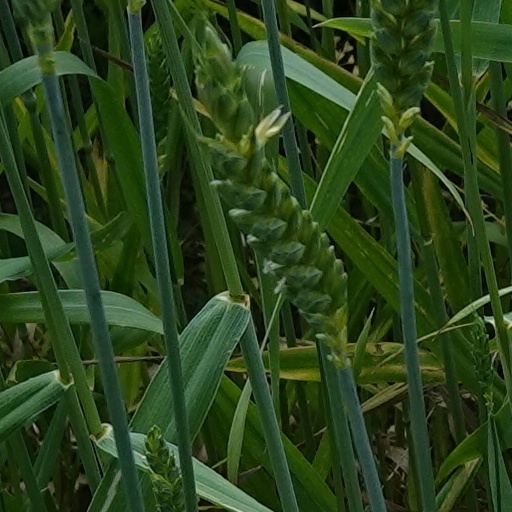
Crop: wheat